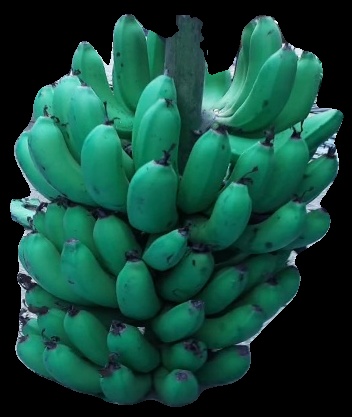
Variety: pachbale
Grade: grade2